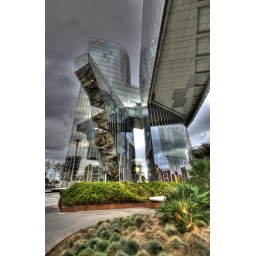
The Torre Mare Nostrum - one of the many creative office towers going up around Barcelona!